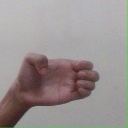
अक्षर: ख